Battle of Marais des Cygnes

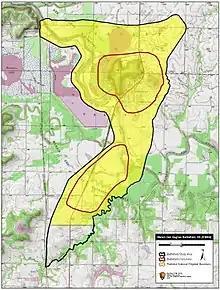
The Marais des Cygnes Battlefield

Over of the battlefield are preserved by government agencies: by the Kansas Department of Fish and Wildlife, and by the United States Fish and Wildlife Service; the land under the control of the latter agency is within Marais des Cygnes National Wildlife Refuge. , 92 percent of the battlefield retains historical integrity; of this, only 19 percent is included in the wildlife refuge. Since the land is preserved as a wildlife site instead of a historic site, the only public interpretation of the battle is some signage and trails present at a rest stop maintained by the Kansas Department of Transportation. U.S. Route 69 and Kansas State Highway 52 run through the northern portion of the battlefield, although the landscape is generally free from major development. , the site of the battle is not listed on the National Register of Historic Places, although a 2010 survey performed by the American Battlefield Protection Program determined that it is likely eligible for listing.